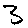
Label: 3